Beslan school siege

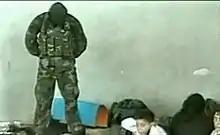
Masked hostage-taker standing on a dead man's switch during the second day of the crisis (a frame from the Aushev tape)

In the afternoon, the gunmen allowed former president of Ingushetia Ruslan Aushev to enter the school building and agreed to personally release to him 11 nursing women and all 15 babies. The women's older children were left behind and one mother refused to leave, so Aushev carried out her youngest child instead. The terrorists gave Aushev a videotape made in the school and a note with demands from their purported leader, Shamil Basayev, who was not present in Beslan. The existence of the note was kept secret by Russian authorities, while the tape was declared as being empty (which was later proved incorrect). It was falsely announced that the militants had made no demands. In the note, Basayev demanded recognition of a "formal independence for Chechnya" in the framework of the Commonwealth of Independent States. He also said that although the Chechen separatists "had played no part" in the 1999 Russian apartment bombings, they would now publicly take responsibility for them if needed. Some Russian officials and state-controlled media later criticised Aushev for entering the school, accusing him of colluding with the terrorists.